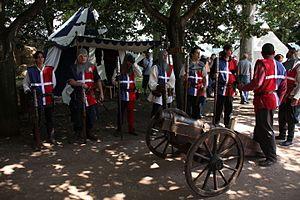
Démonstration de tir de canon Festival médiéval de Montluçon This file was uploaded with Commonist. Personality rights warning This work depicts one or more identifiable persons. The use of depictions of living or deceased persons may be restricted by laws regarding personality rights. The extent of these restrictions depends on jurisdiction. Personality rights restrictions apply independently of copyright. Before using this content, please ensure that the intended use does not infringe any personality rights under applicable laws. You are solely responsible for ensuring that you do not infringe someone else's personality rights. See our general disclaimer.
L'artillerie médiévale regroupe les armes lourdes employées au Moyen Âge. Suivant les périodes, trois classes principales d'armes se côtoient : les armes à torsion appelées aussi machines à ressort, les armes à balancier et enfin les armes à feu.